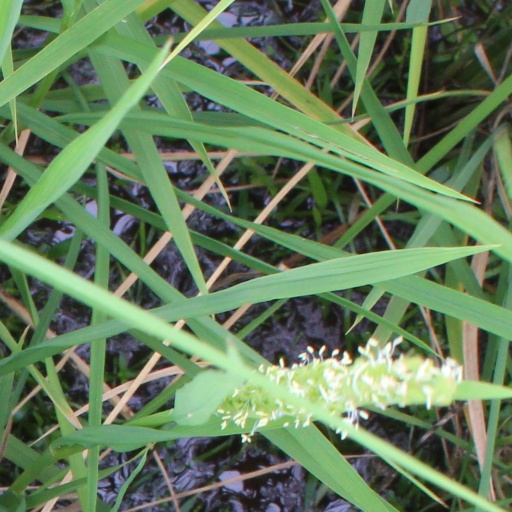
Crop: rice